Balmain Cemetery

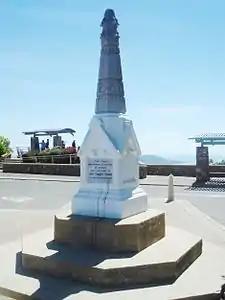
Robert Towns monument, relocated to Castle Hill, Townsville

For the next two decades, a proposal to redevelop the cemetery as a public park was debated. In 1941, it was decided to replace the cemetery with parkland (called Pioneers Memorial Park). The plans were advertised and families were invited to arrange for re-interment of bodies or removal of memorials. As a consequence, the memorial to Robert Towns (the founder of Townsville, Queensland) was relocated to Castle Hill in Townsville. The memorial for Edmund Blacket and his wife Sarah were relocated to Camperdown Cemetery.